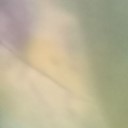
Label: Leaf_rust